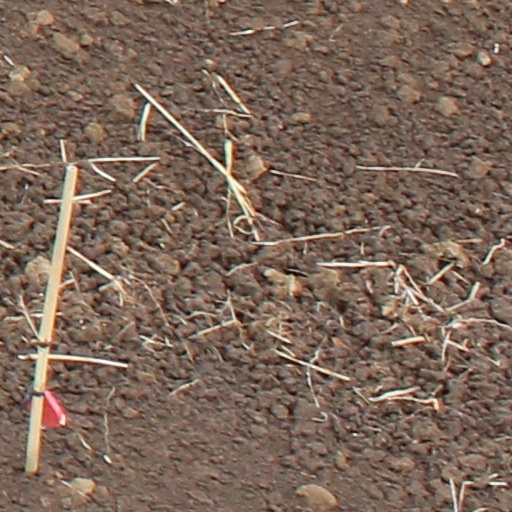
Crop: wheat